Dark Circle Comics

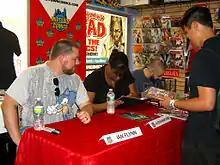
Ian Flynn, Alitha Martinez and Ryan Jampole at a September 8, 2012 signing for "New Crusaders" No. 1 at Midtown Comics in Manhattan.

DC was granted the license to the Red Circle characters in 2008. DC planned to inject the characters into the DC Universe and tapped writer J. Michael Straczynski. The line folded in late 2010. In July 2011, it was revealed that DC no longer had the rights to them.